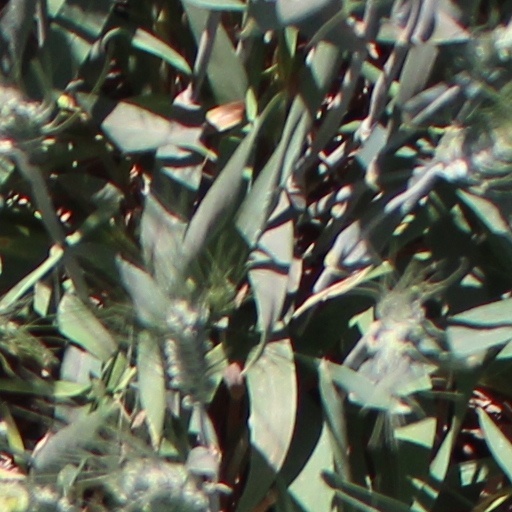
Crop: wheat